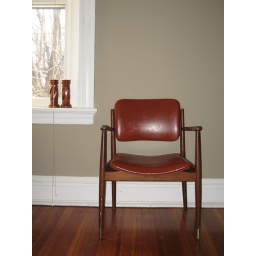
a new chair and new candelsticks in the new and improved guest room turned master bedroom